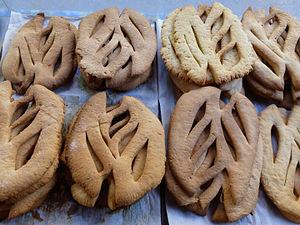
Gibassié de Lourmarin (Vaucluse)
Lourmarin est une commune française située dans le département de Vaucluse, en région Provence-Alpes-Côte d'Azur.